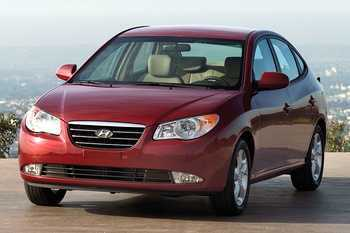
Car model: 2007 Hyundai Elantra Sedan